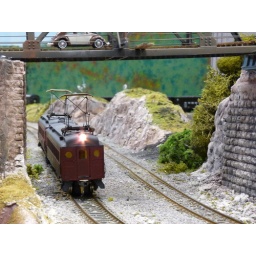
MP54s roll under a road bridge near the coke works on the Penn State Model Railroad Club layout.